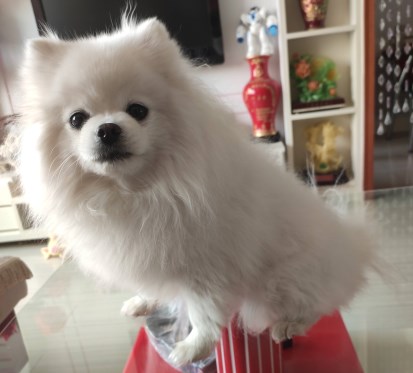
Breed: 1936-n000005-Pomeranian